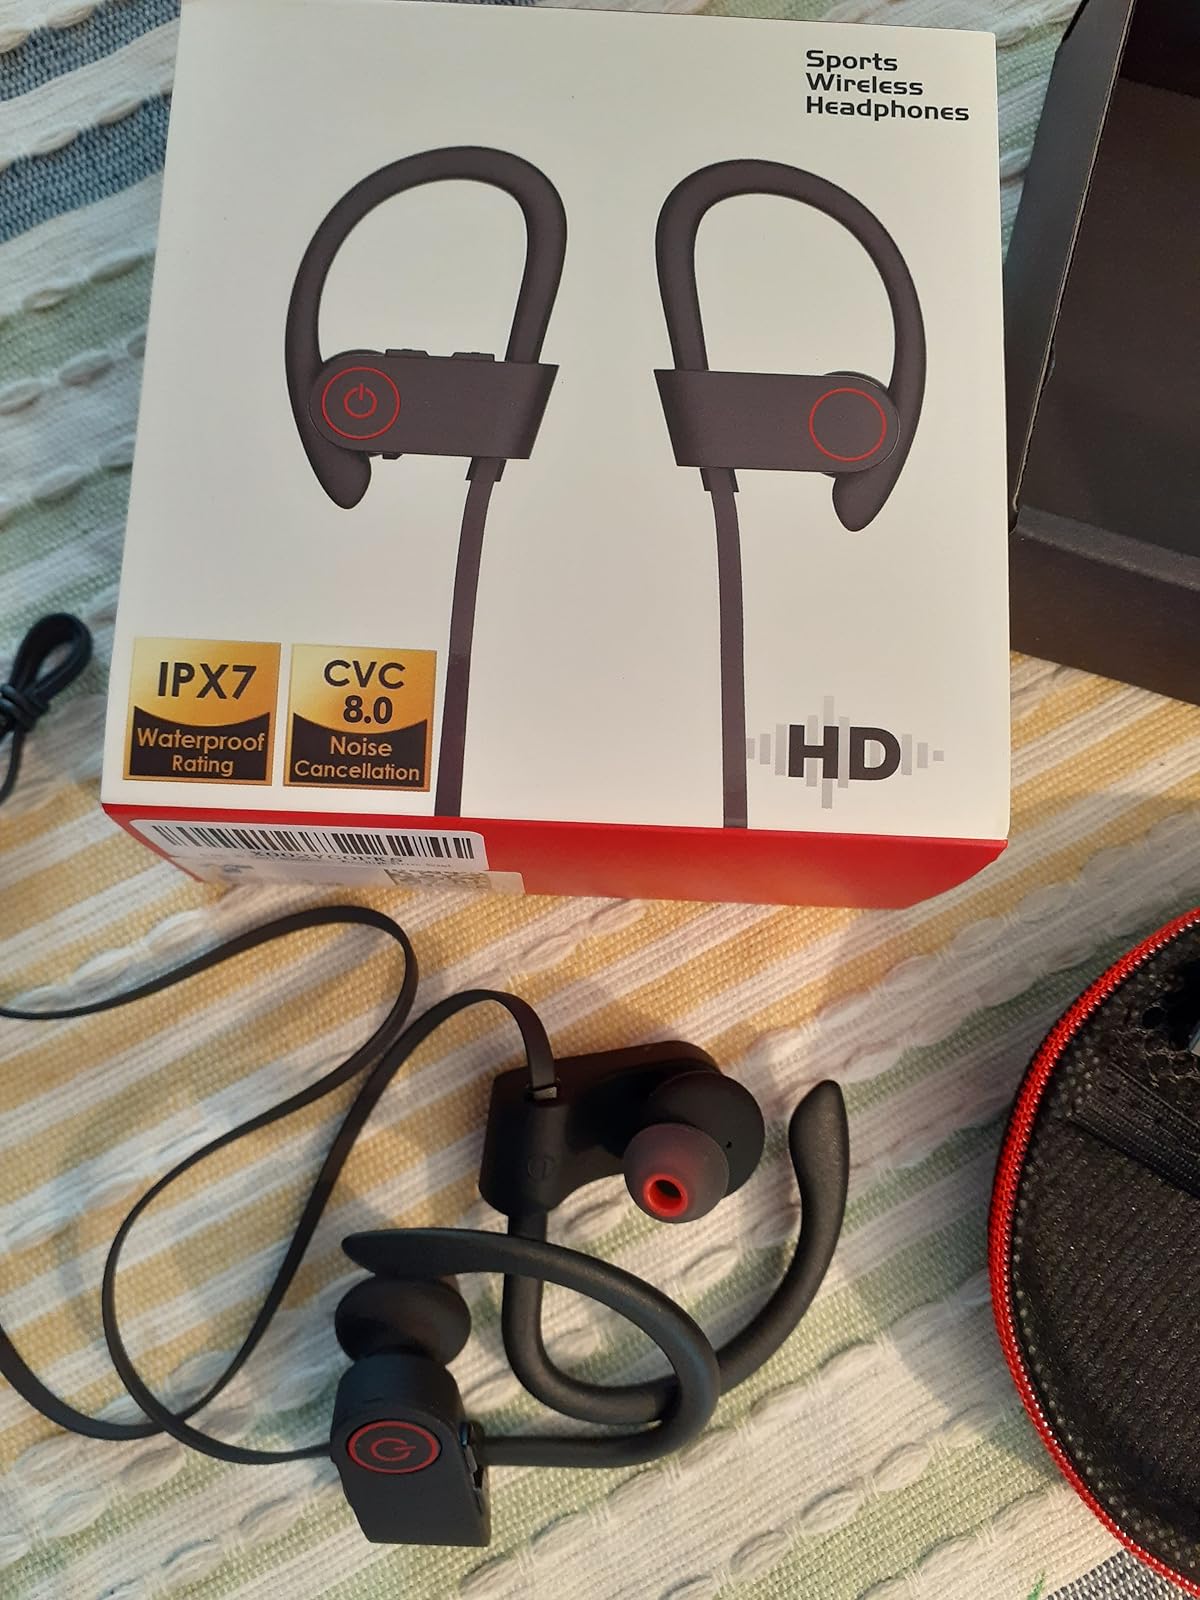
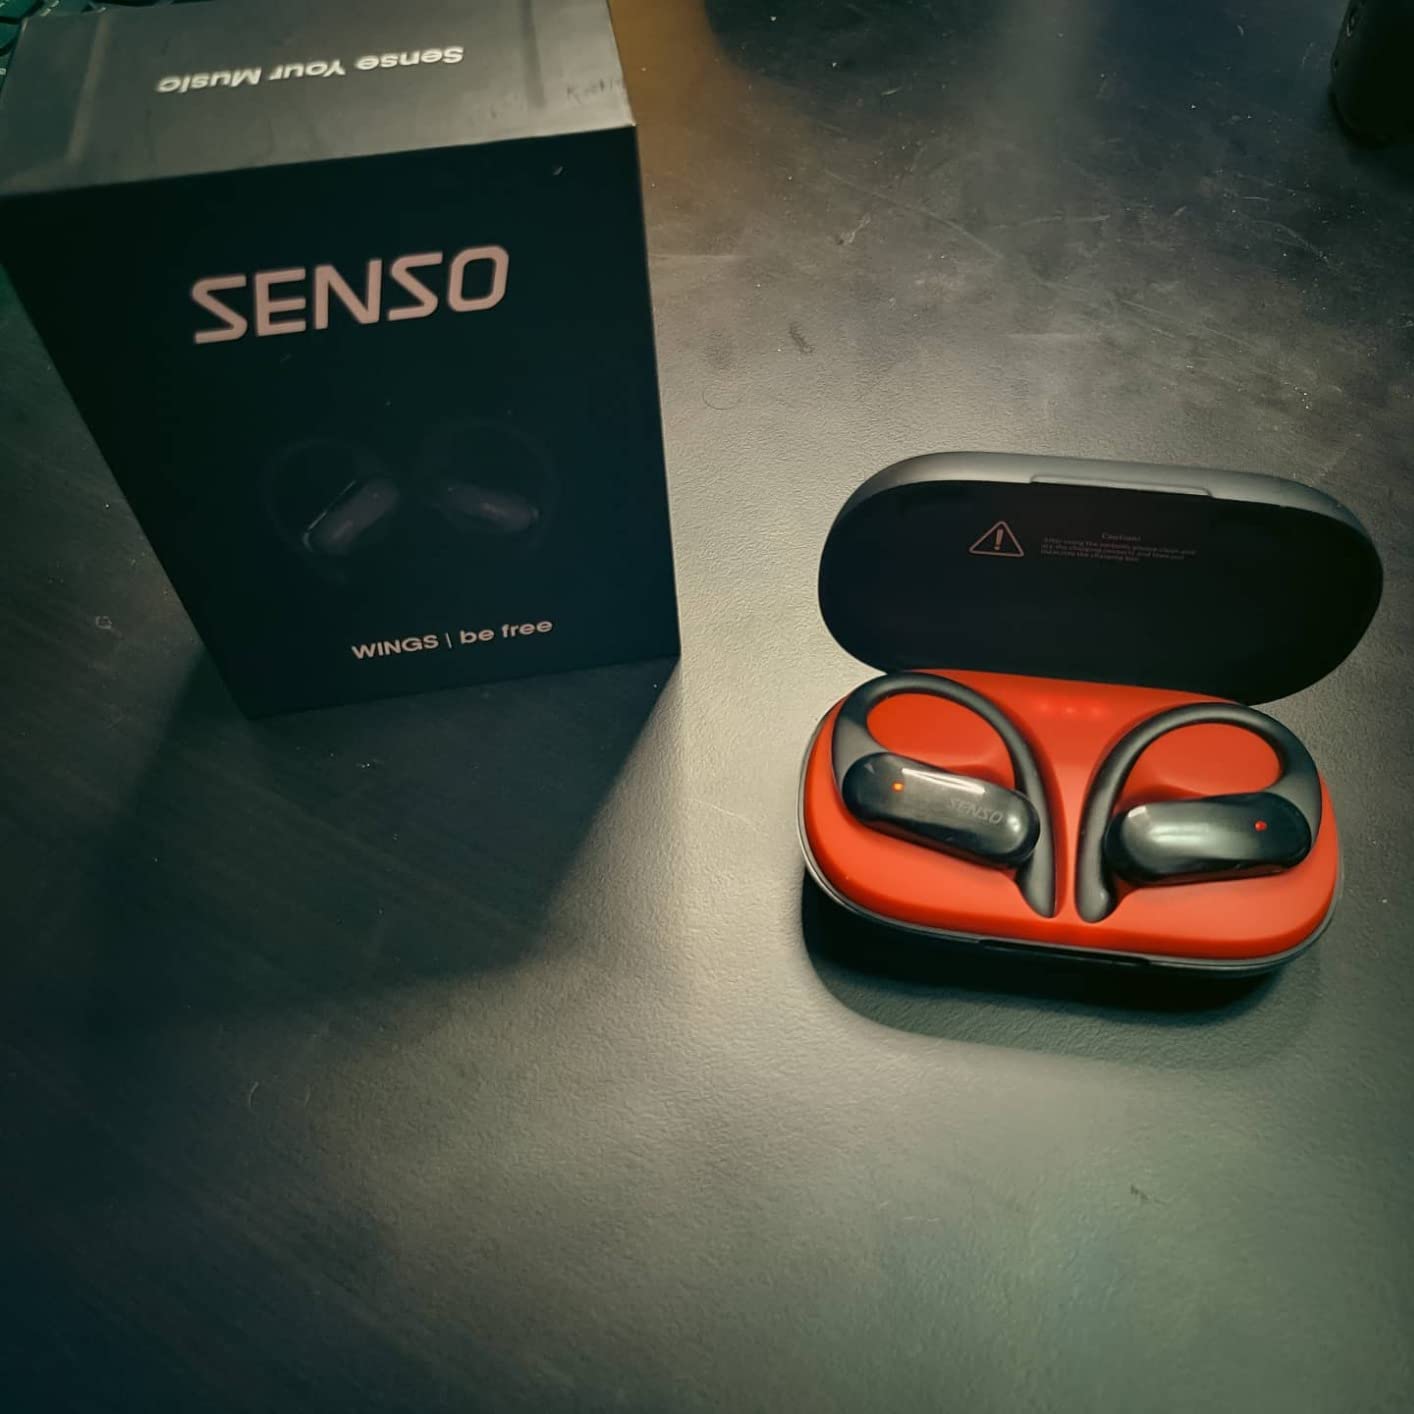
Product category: earbuds
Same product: no